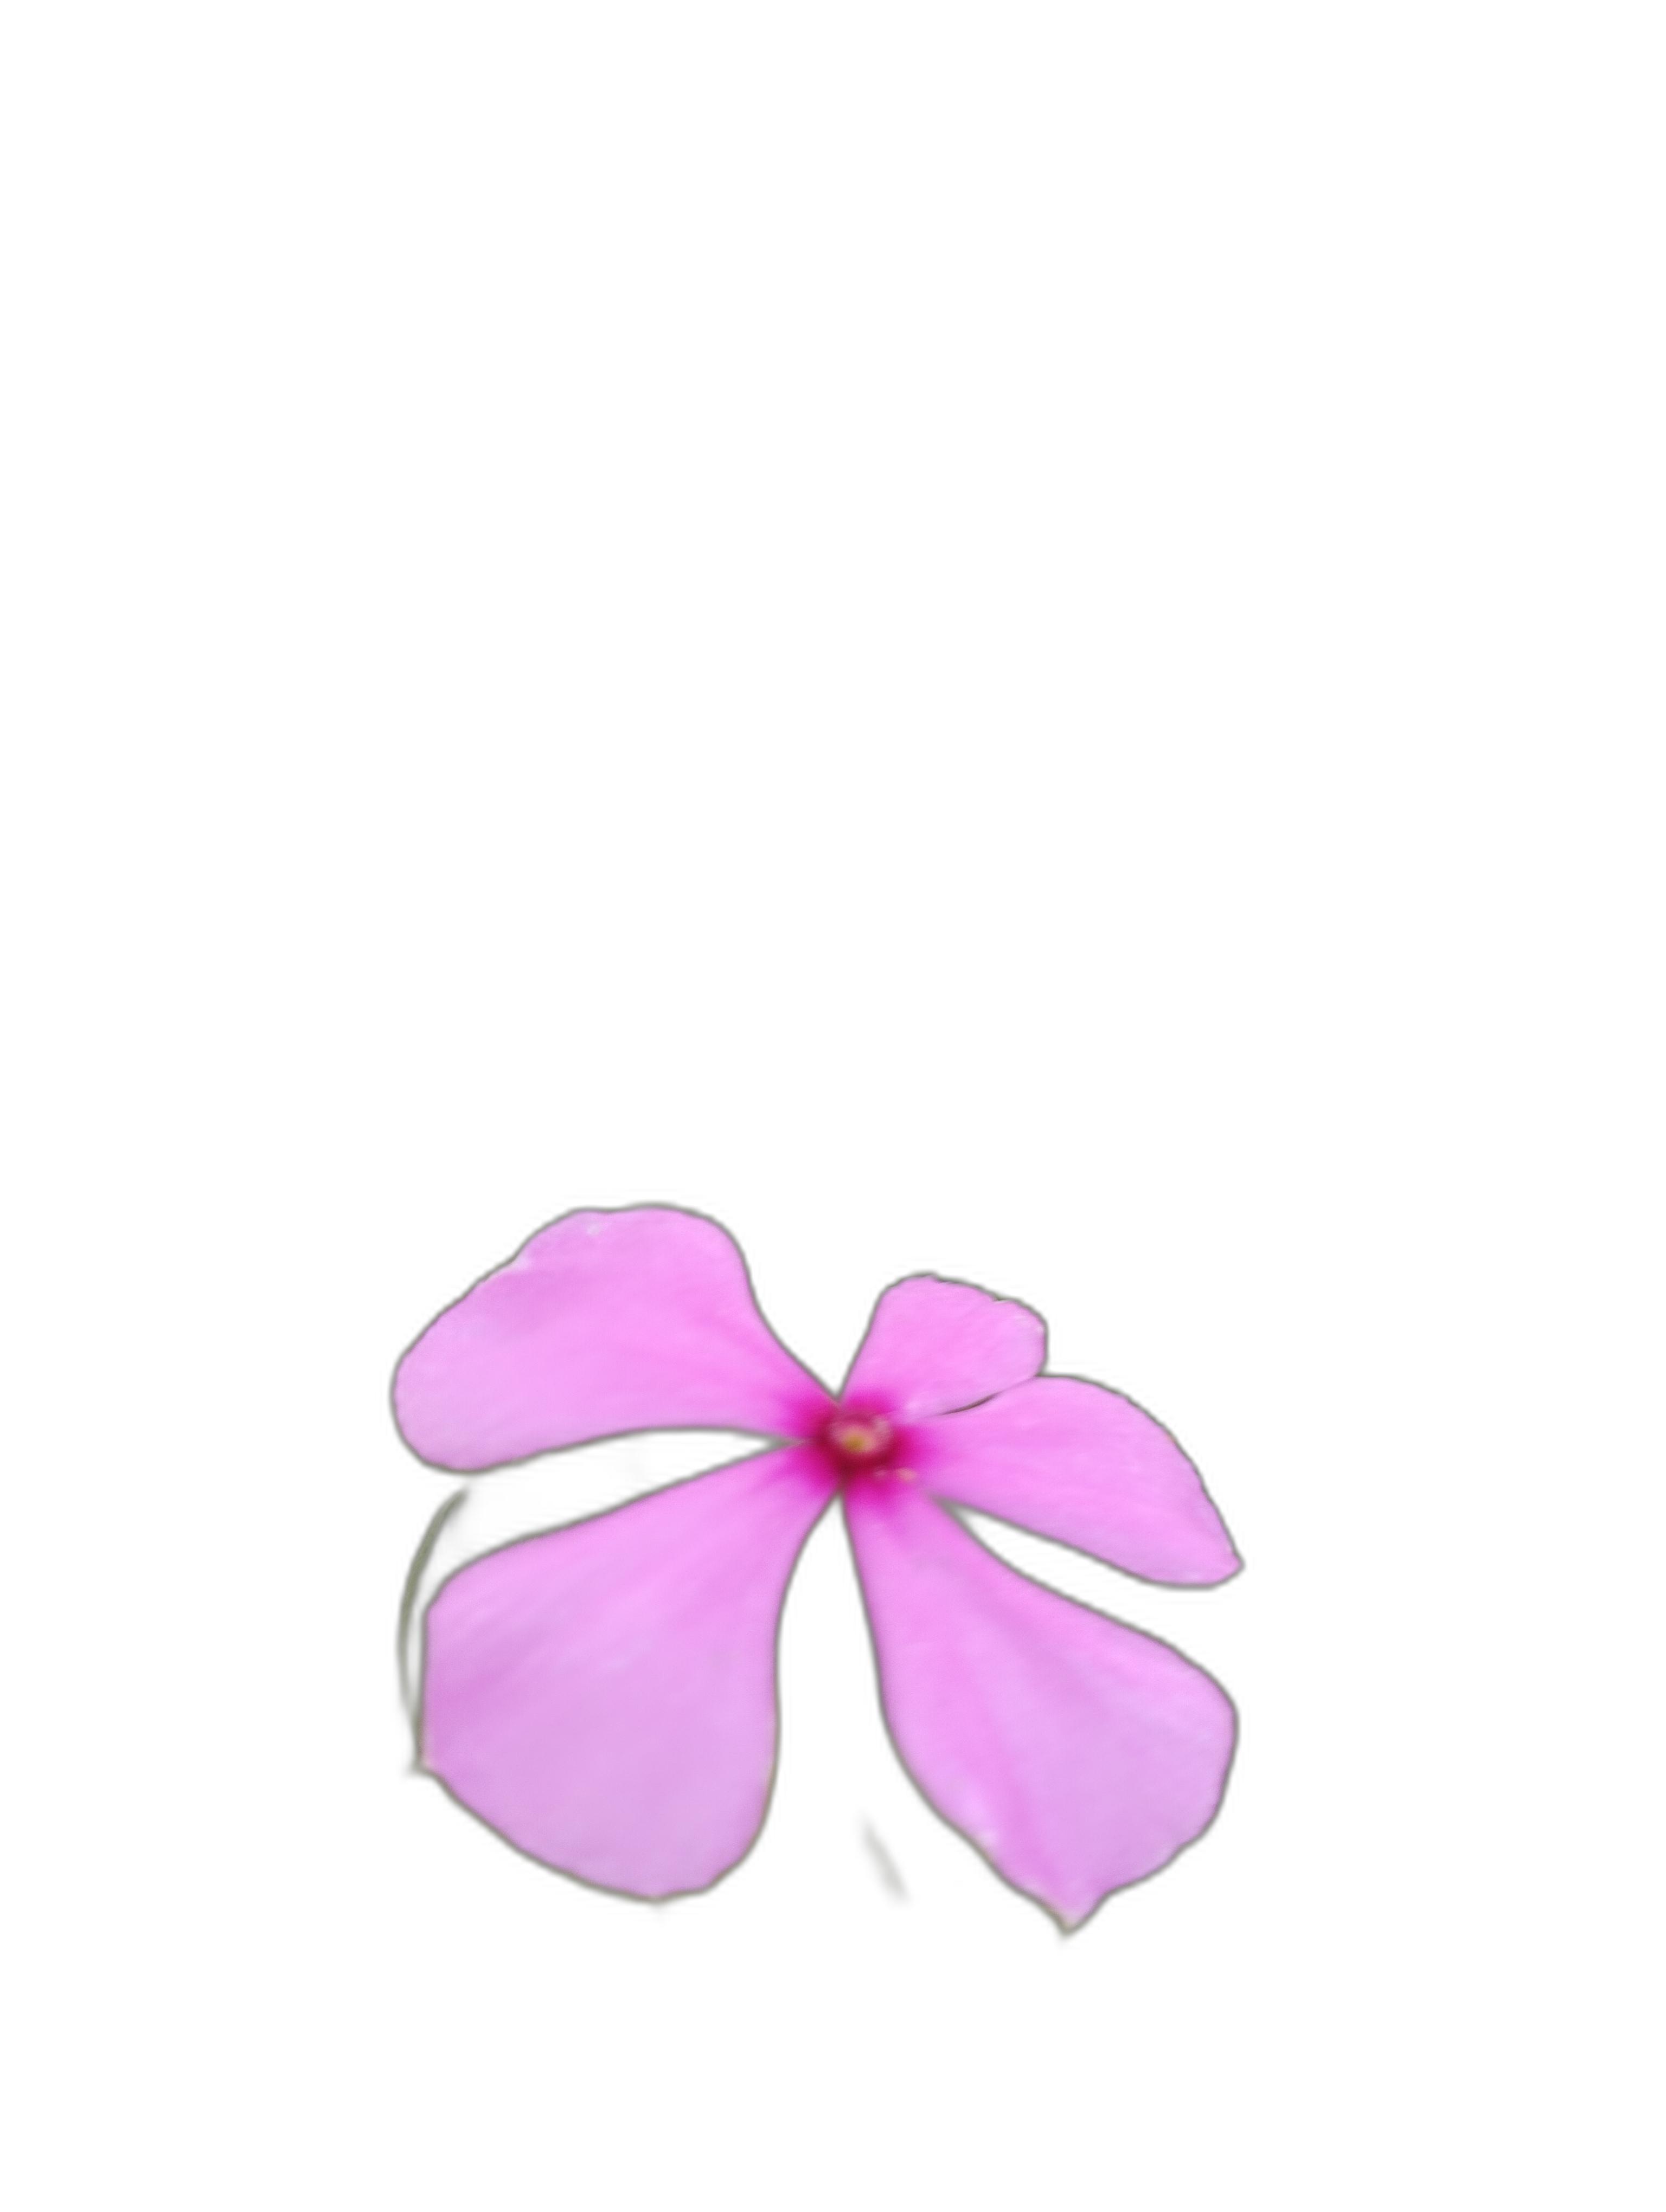
Label: Madagascar periwinkle